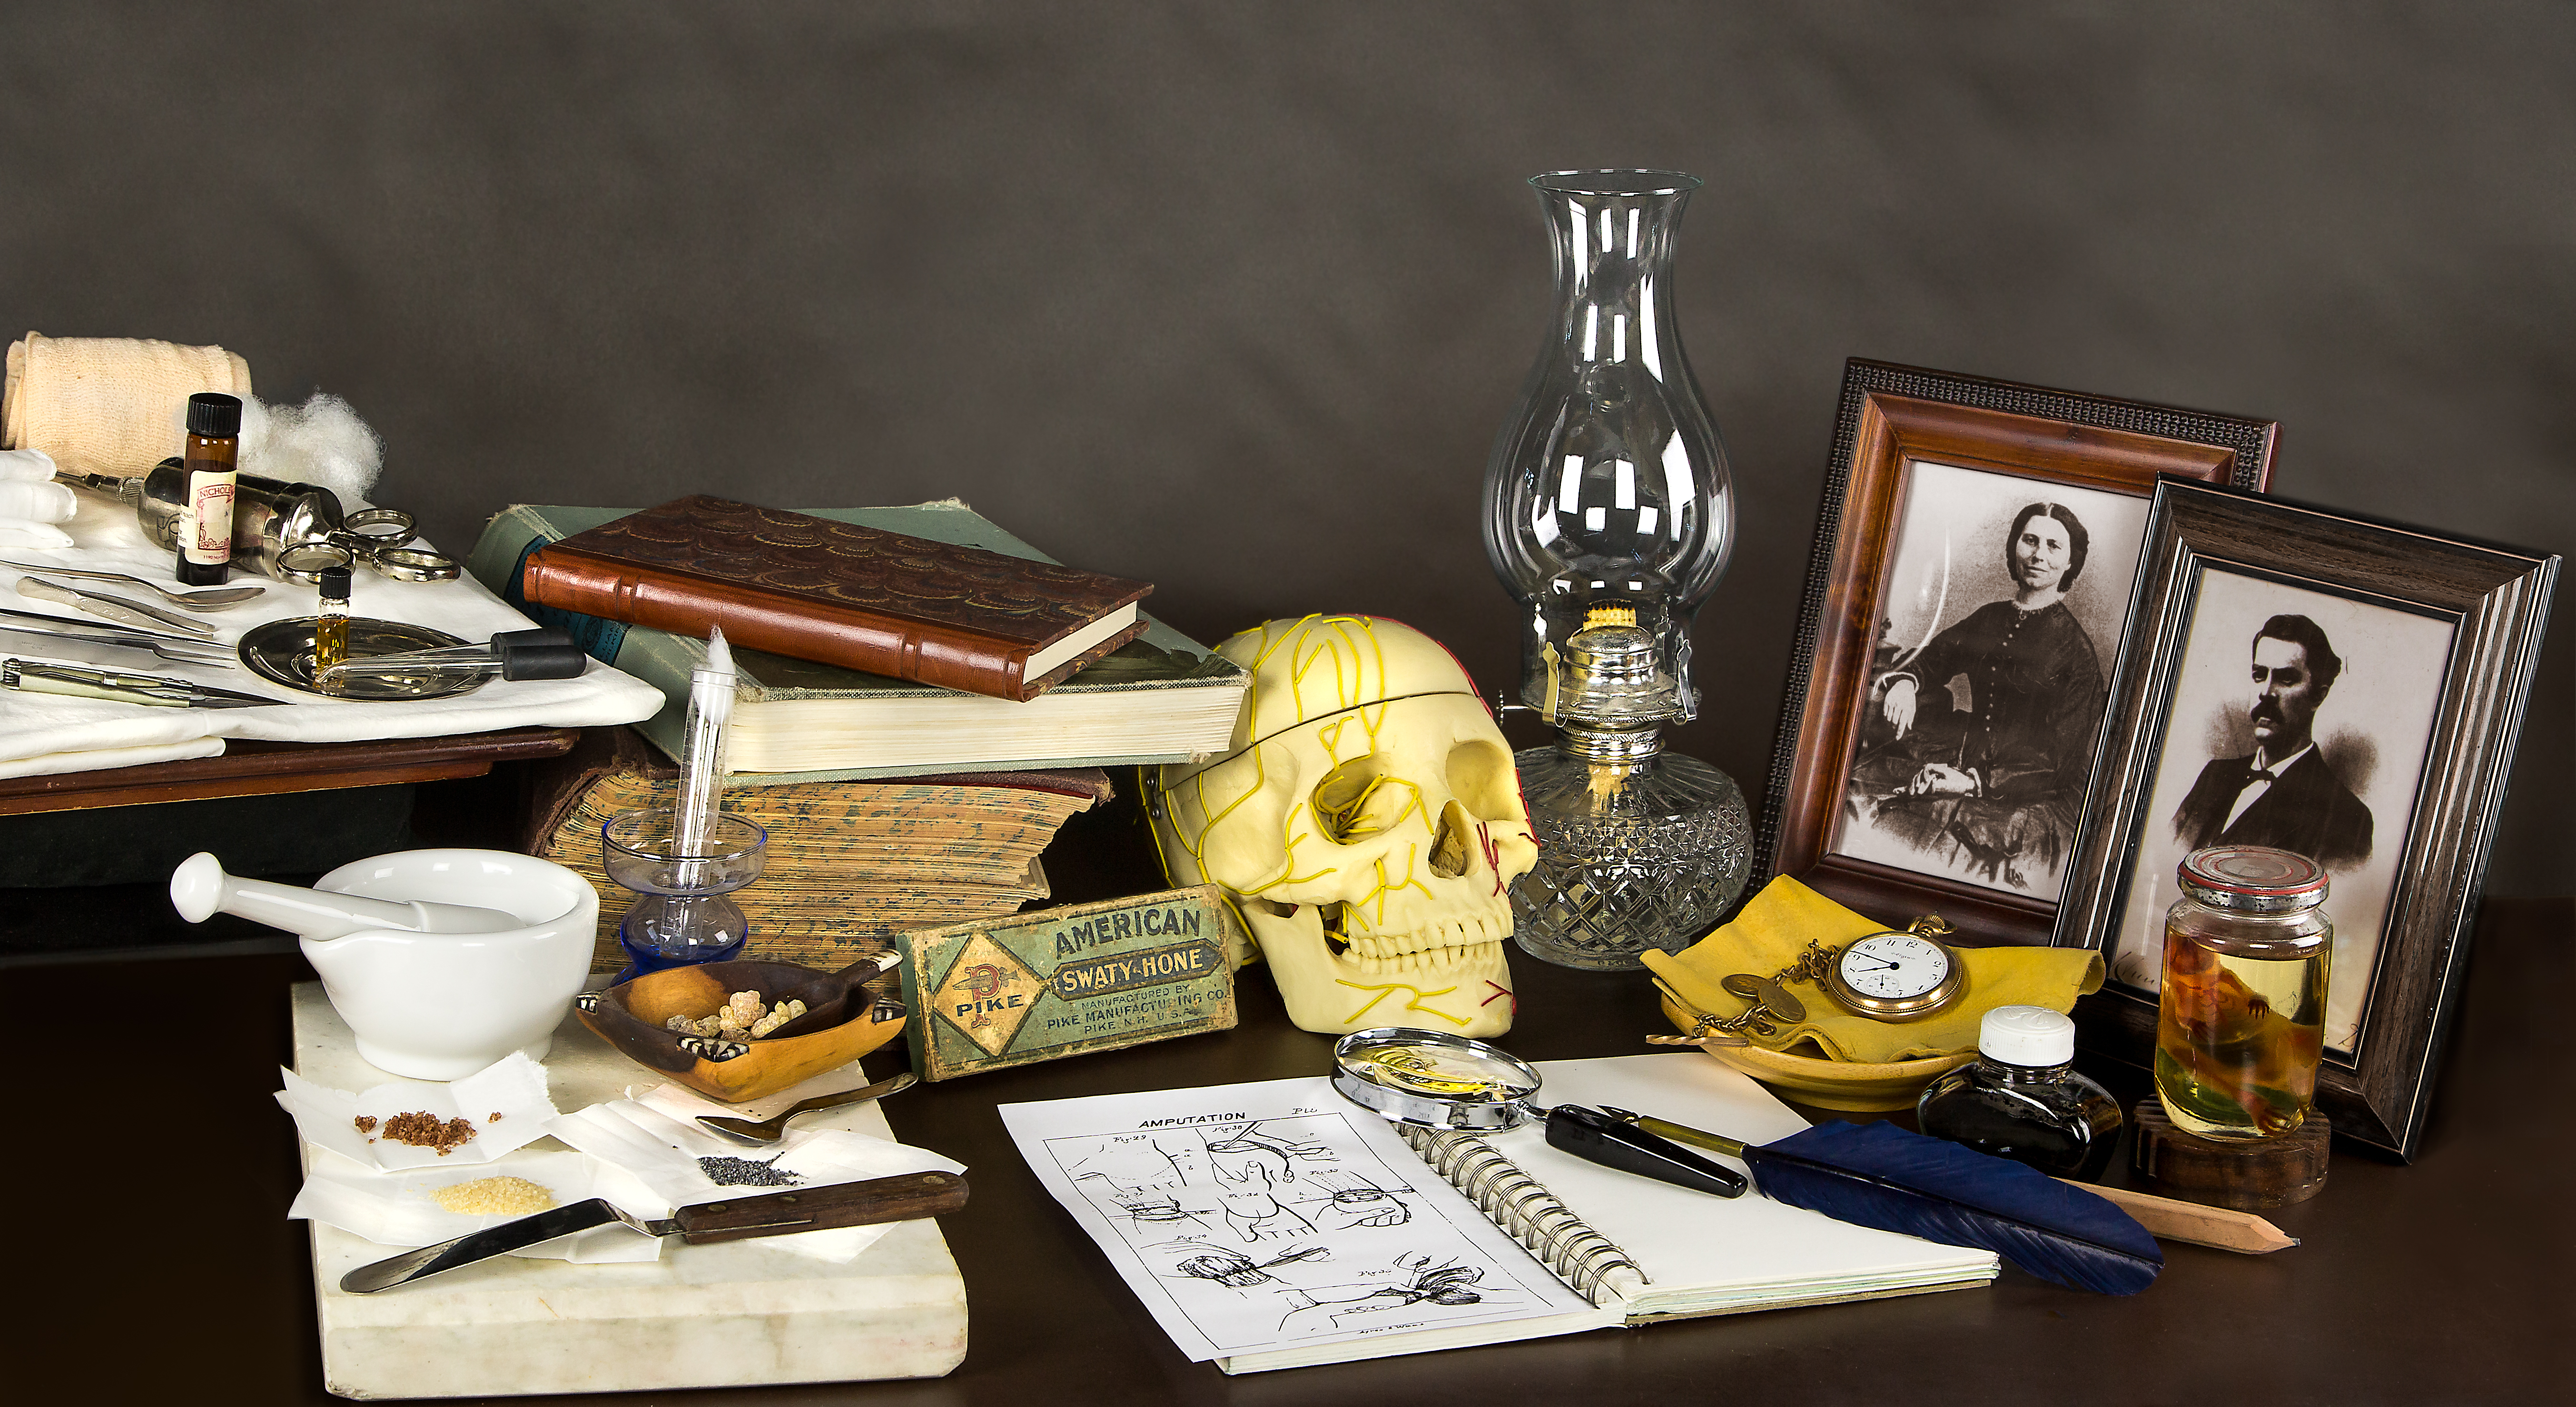
desk, creative, antique, old, home, equipment, lamp, historic, medicine, skull, painting, art, arranged, stilllife, books, history, anatomy, historical, doctor, manmade, medical, textbooks, physician